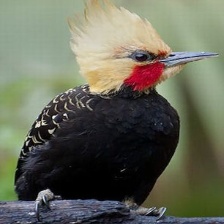
Species: BLONDE CRESTED WOODPECKER
Scientific name: CELEUS FLAVESCENS